Ariane flight VA245

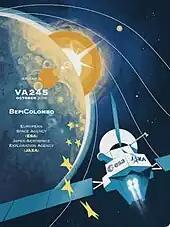
Official poster for the flight

Ariane Flight VA245 is the Ariane 5 space launch of "BepiColombo" that took place on 20 October 2018 at 01:45:28UTC from the Guiana Space Centre. It was the launch of Ariane 5 (the in 2018), and the Arianespace mission (the in 2018).